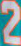
Number: 2